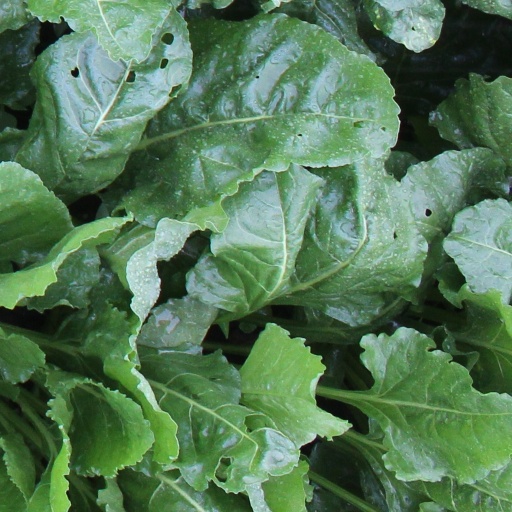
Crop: sugar beet